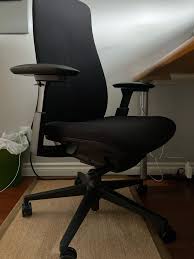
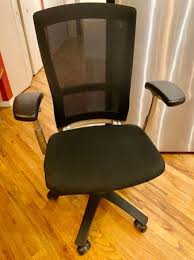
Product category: items_chair
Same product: no